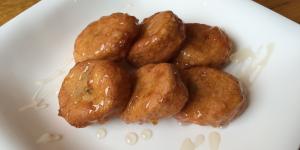
platano frito con miel